York

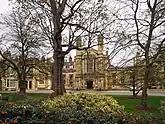
St Peter's School, the city's oldest school. founded in the 7th century

Like most cities founded by the Romans, York is well served by long-distance trunk roads. The city lies at the intersection of the A19 road from Doncaster to Tyneside, the A59 road from Liverpool to York, the A64 road from Leeds to Scarborough and the A1079 road from York to Hull. The A64 road provides the principal link to the motorway network, linking York to both the A1(M) and the M1 motorways at a distance of about from the city. The trans-Pennine M62 motorway is less than away providing links to Manchester and Liverpool.